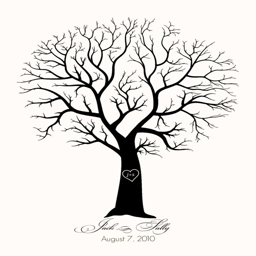
template , so gon na make this for my home <3